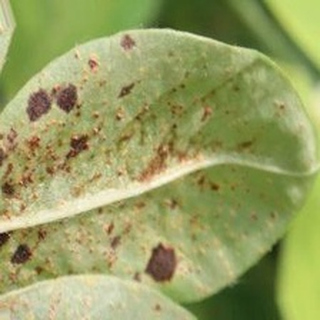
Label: groundnut_rust